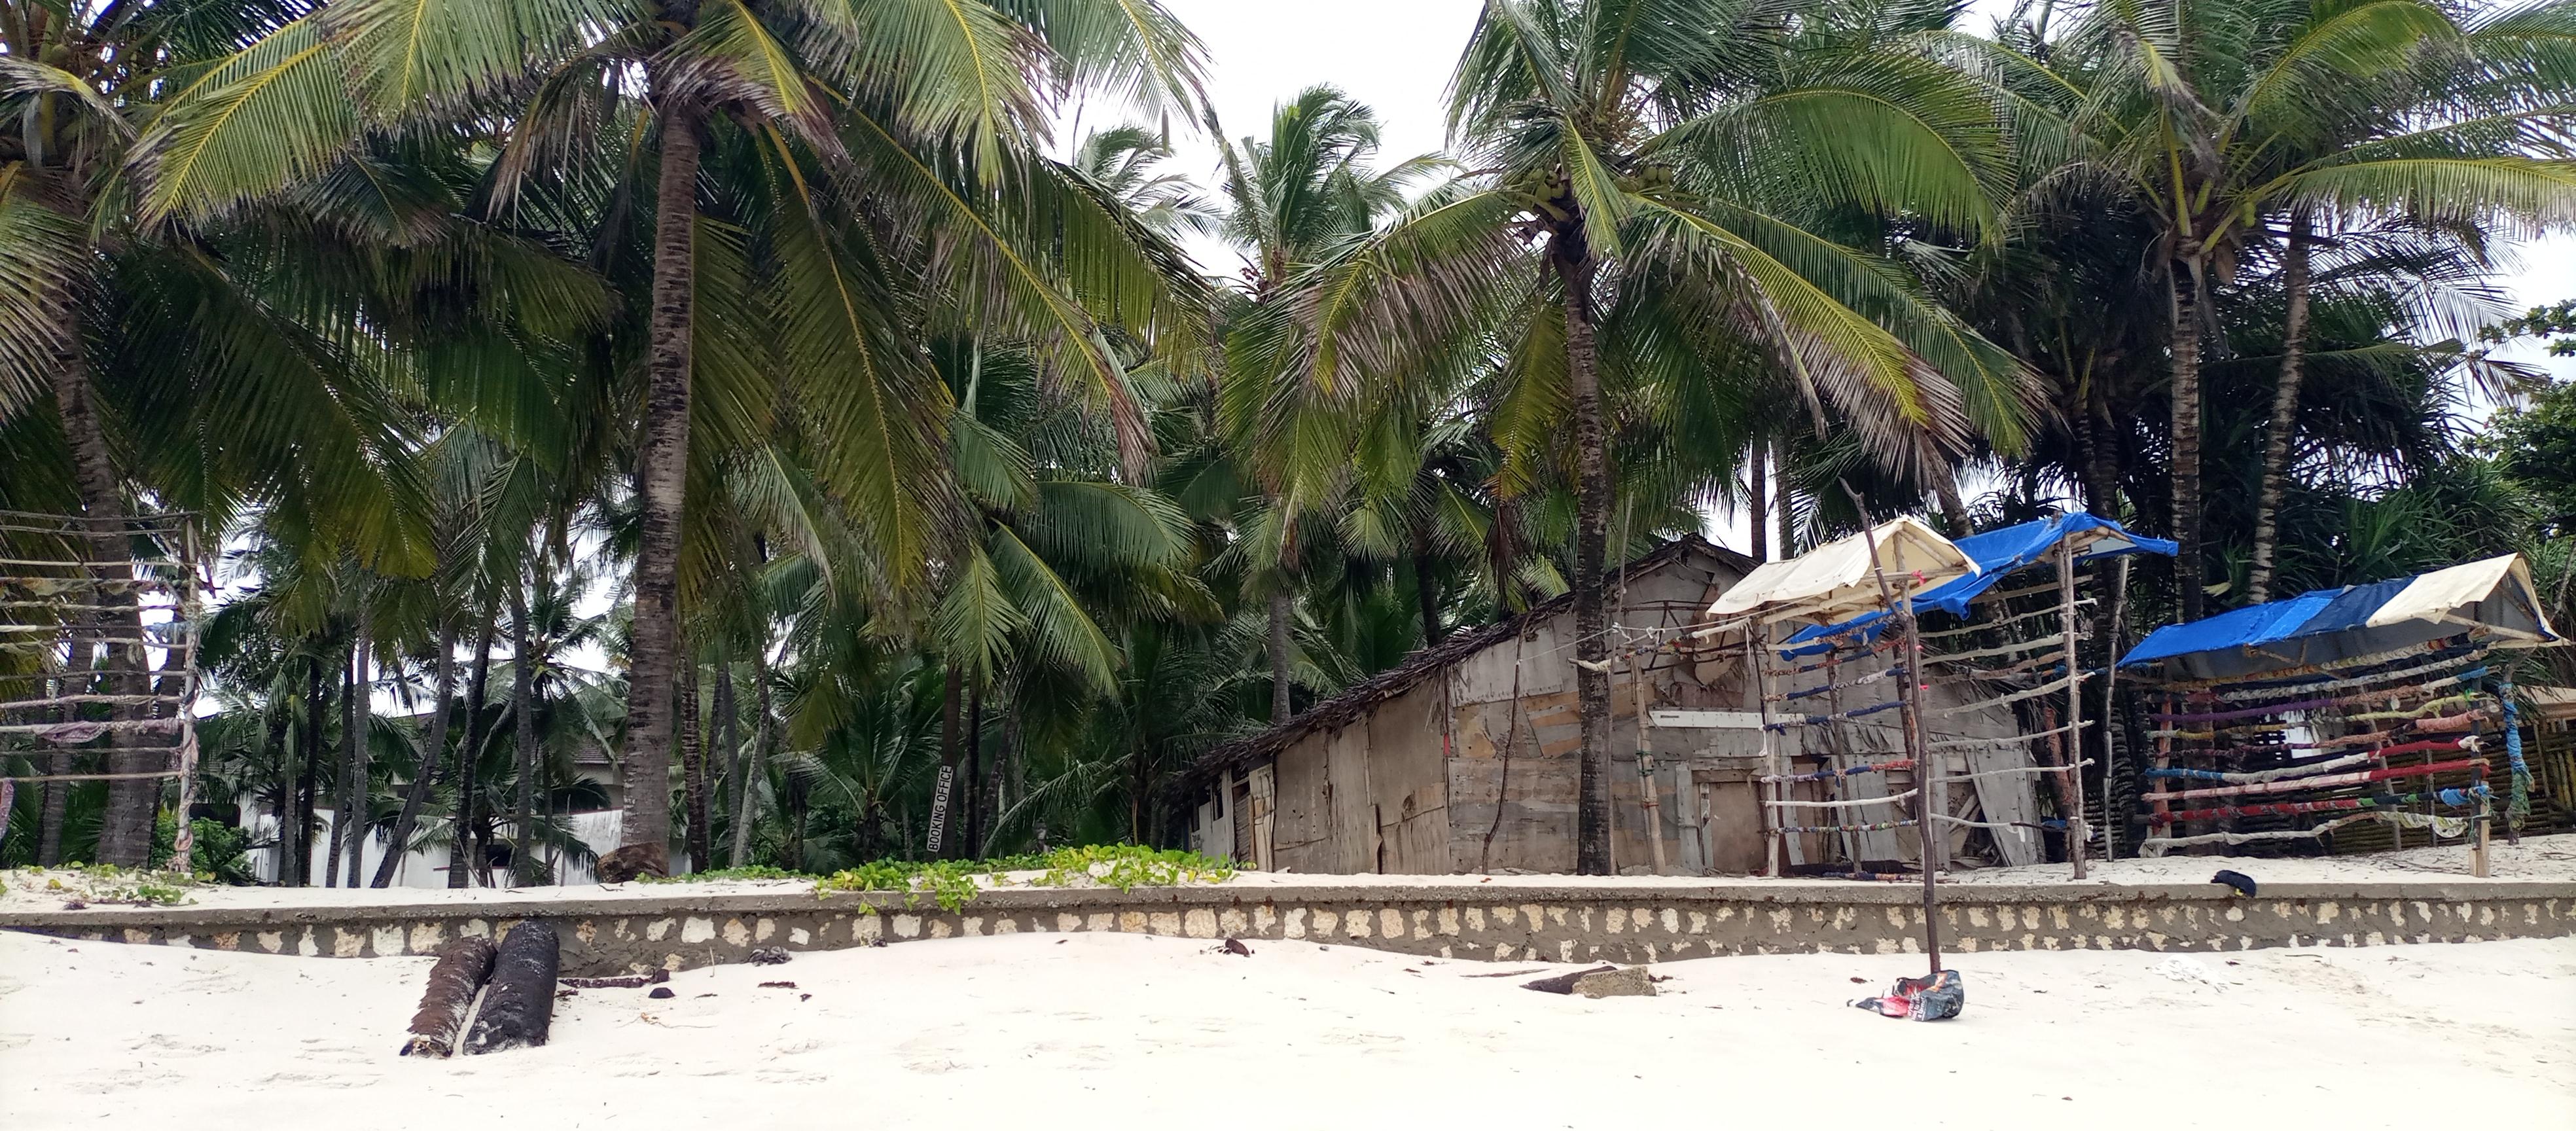
Nyumba ya mabati na mbao katikati ya miti mirefu ya minazi. Mbele yake vibanda vidogo vyenye paa za torubai na nguzo za mbao. Kando ya ufukwe wenye mchanga mweupe na mandhari tulivu ya pwani.